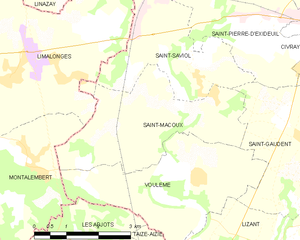
Carte des communes françaises Saint-Macoux